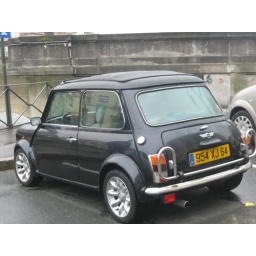
Nice mini, we spotted in Bayon, just down from the chicken robber shop!!